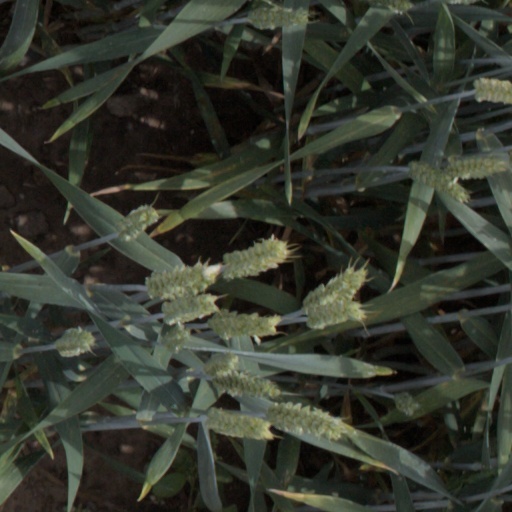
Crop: wheat